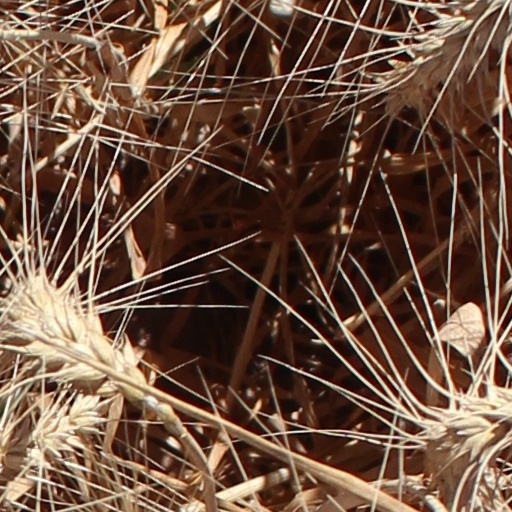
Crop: wheat